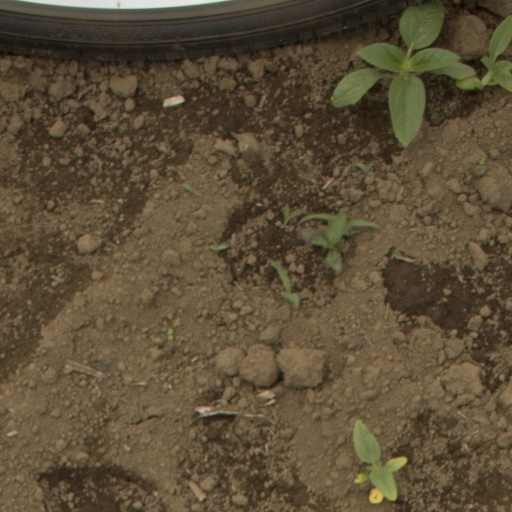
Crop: Jerusalem artichoke